Endgame (1983 film)

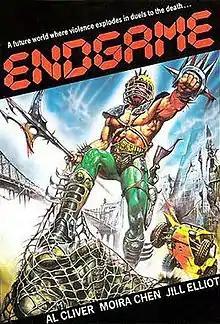
"Endgame" film poster

Endgame (Bronx lotta finale) is a 1983 Italian post-apocalyptic film starring Al Cliver, Laura Gemser and George Eastman. It was directed, co-written and produced by Joe D'Amato, under the pseudonym "Steven Benson".